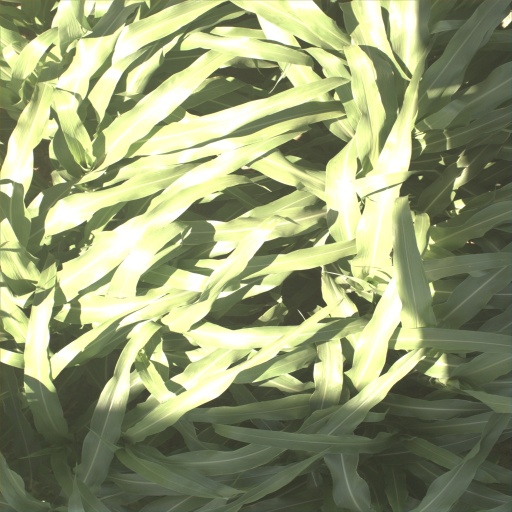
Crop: sorghum